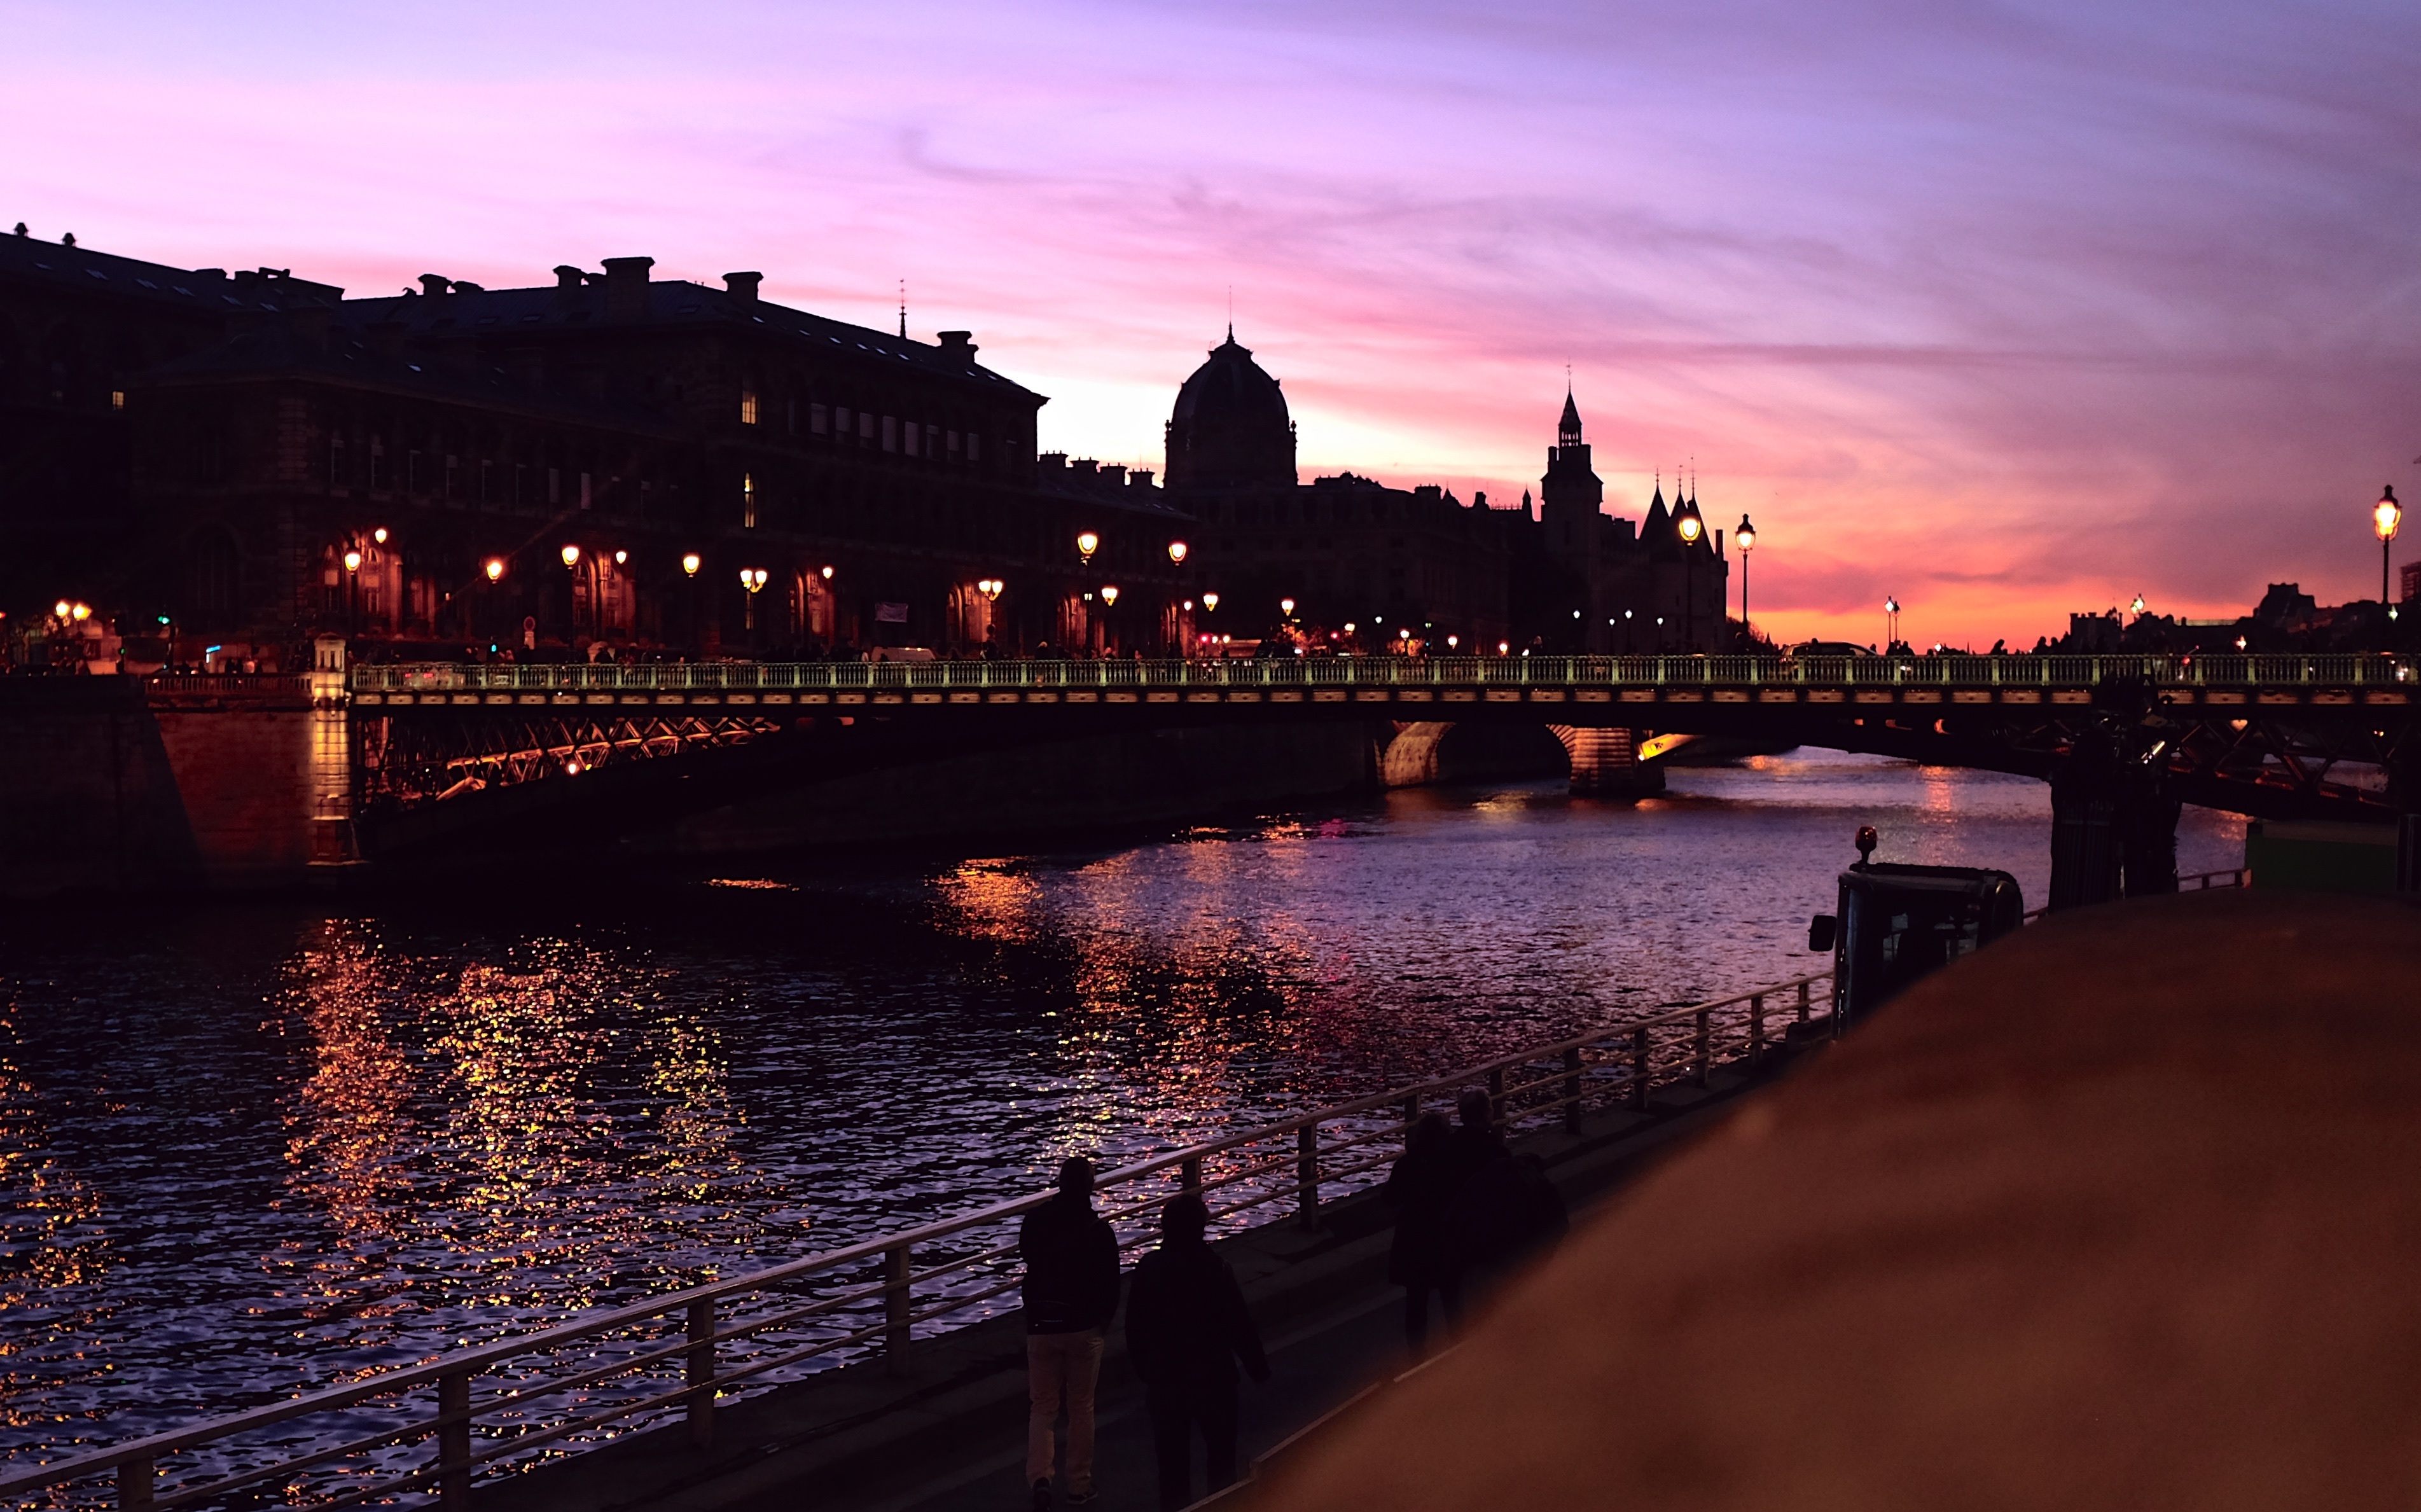
sunrise, sunset, bridge, skyline, night, morning, dawn, city, river, cityscape, dusk, evening, reflection, waterway, human settlement